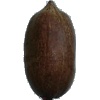
Label: nut_pecan